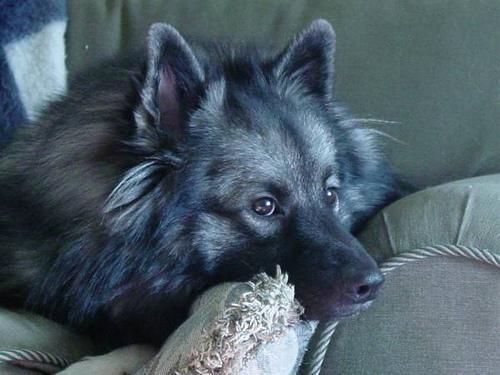
keeshond